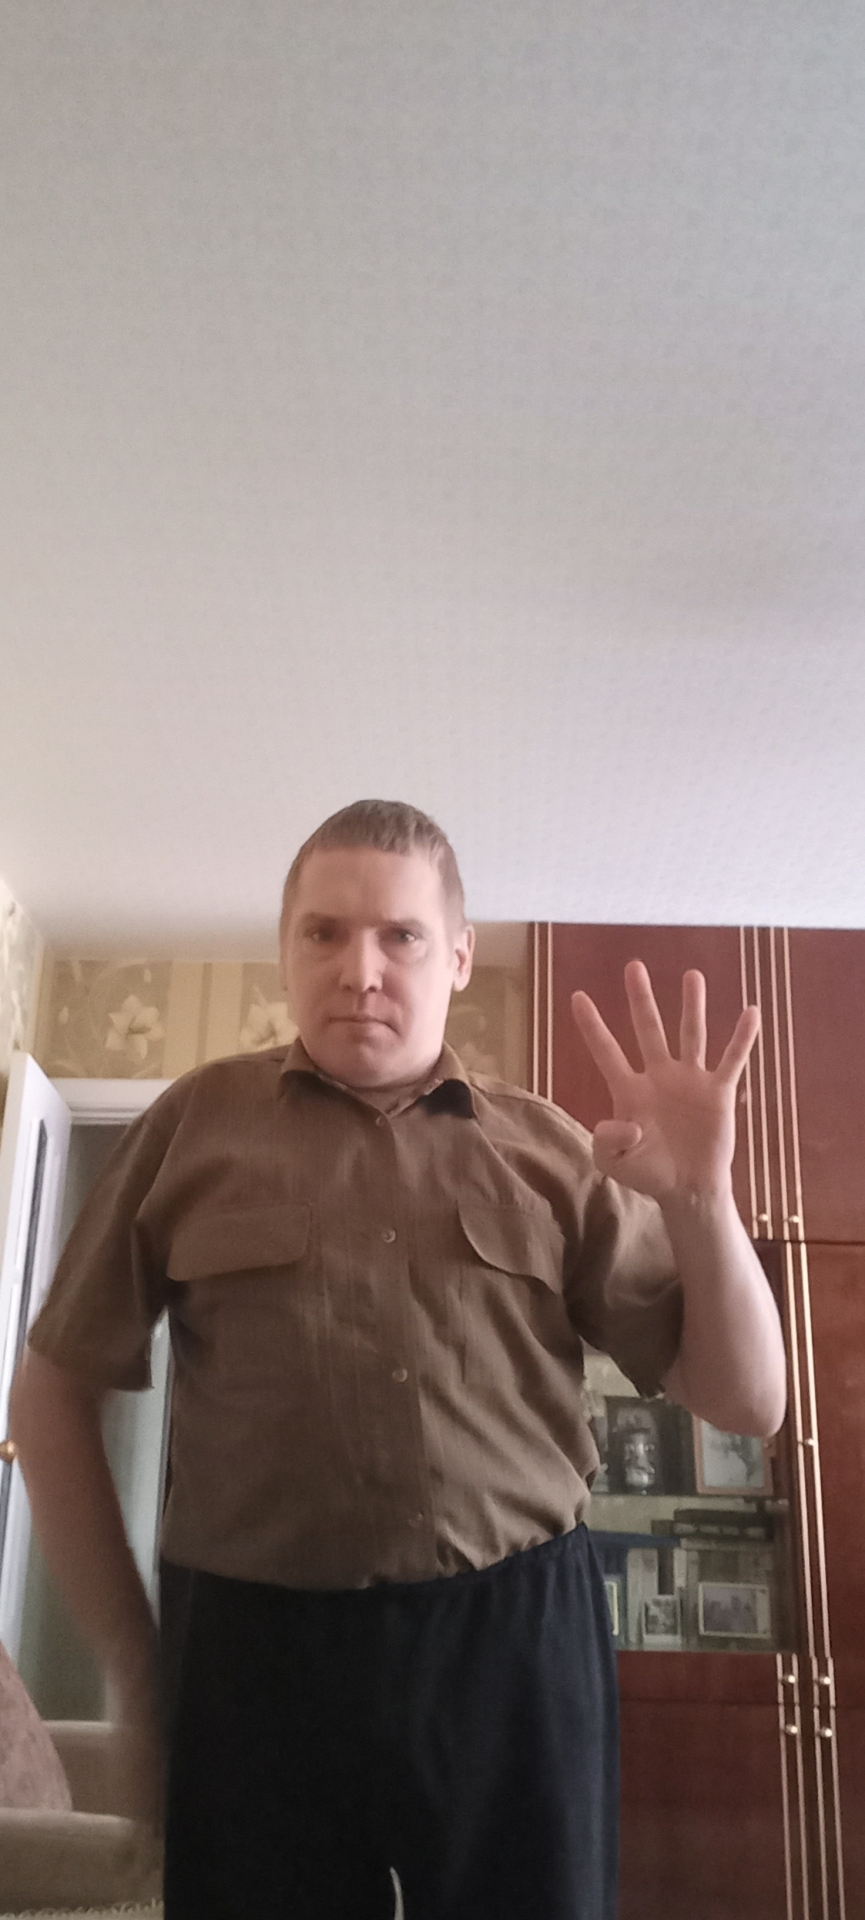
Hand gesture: four